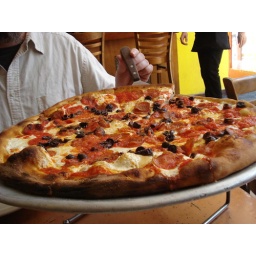
Pepperoni and black olive pizza at Totonno's on Second Avenue in the 70s, New York City